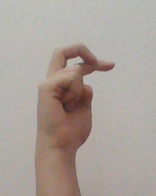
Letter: zay